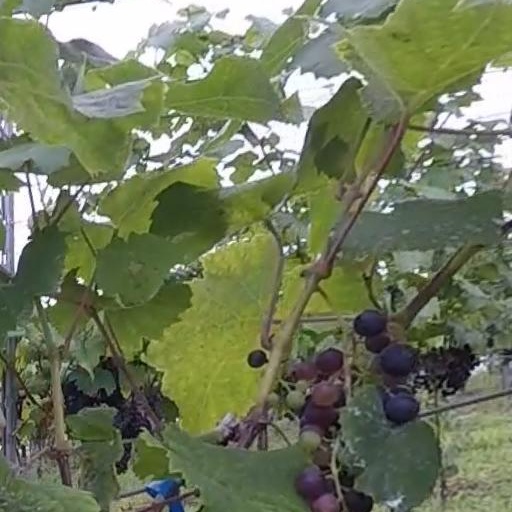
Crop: grape